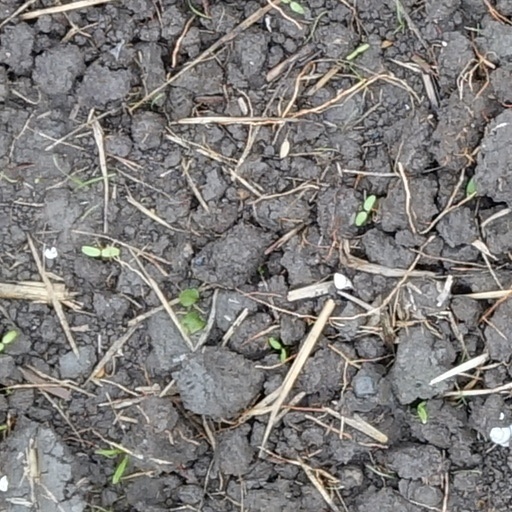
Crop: wheat